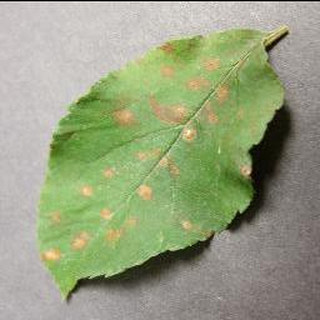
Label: apple_cedar_apple_rust